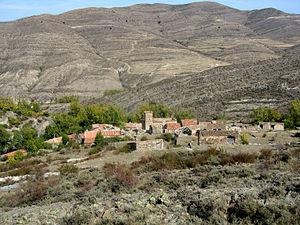
Poyales est un village de la communauté autonaume de La Rioja, en Espagne.